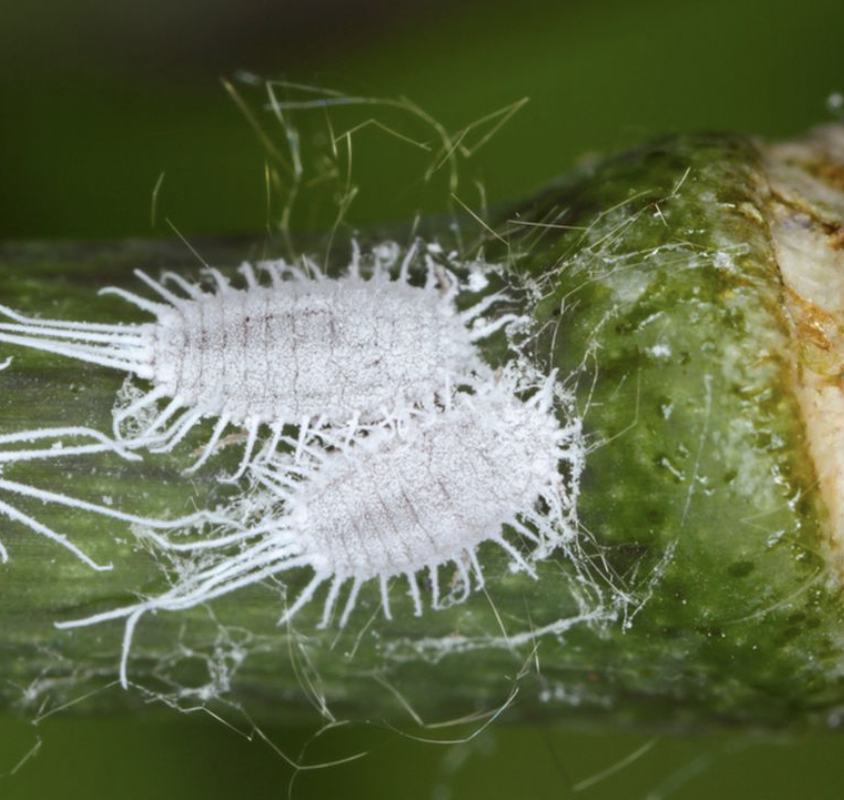
Label: mealybug_infestation